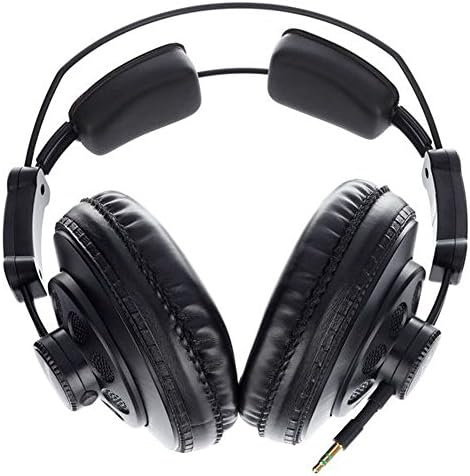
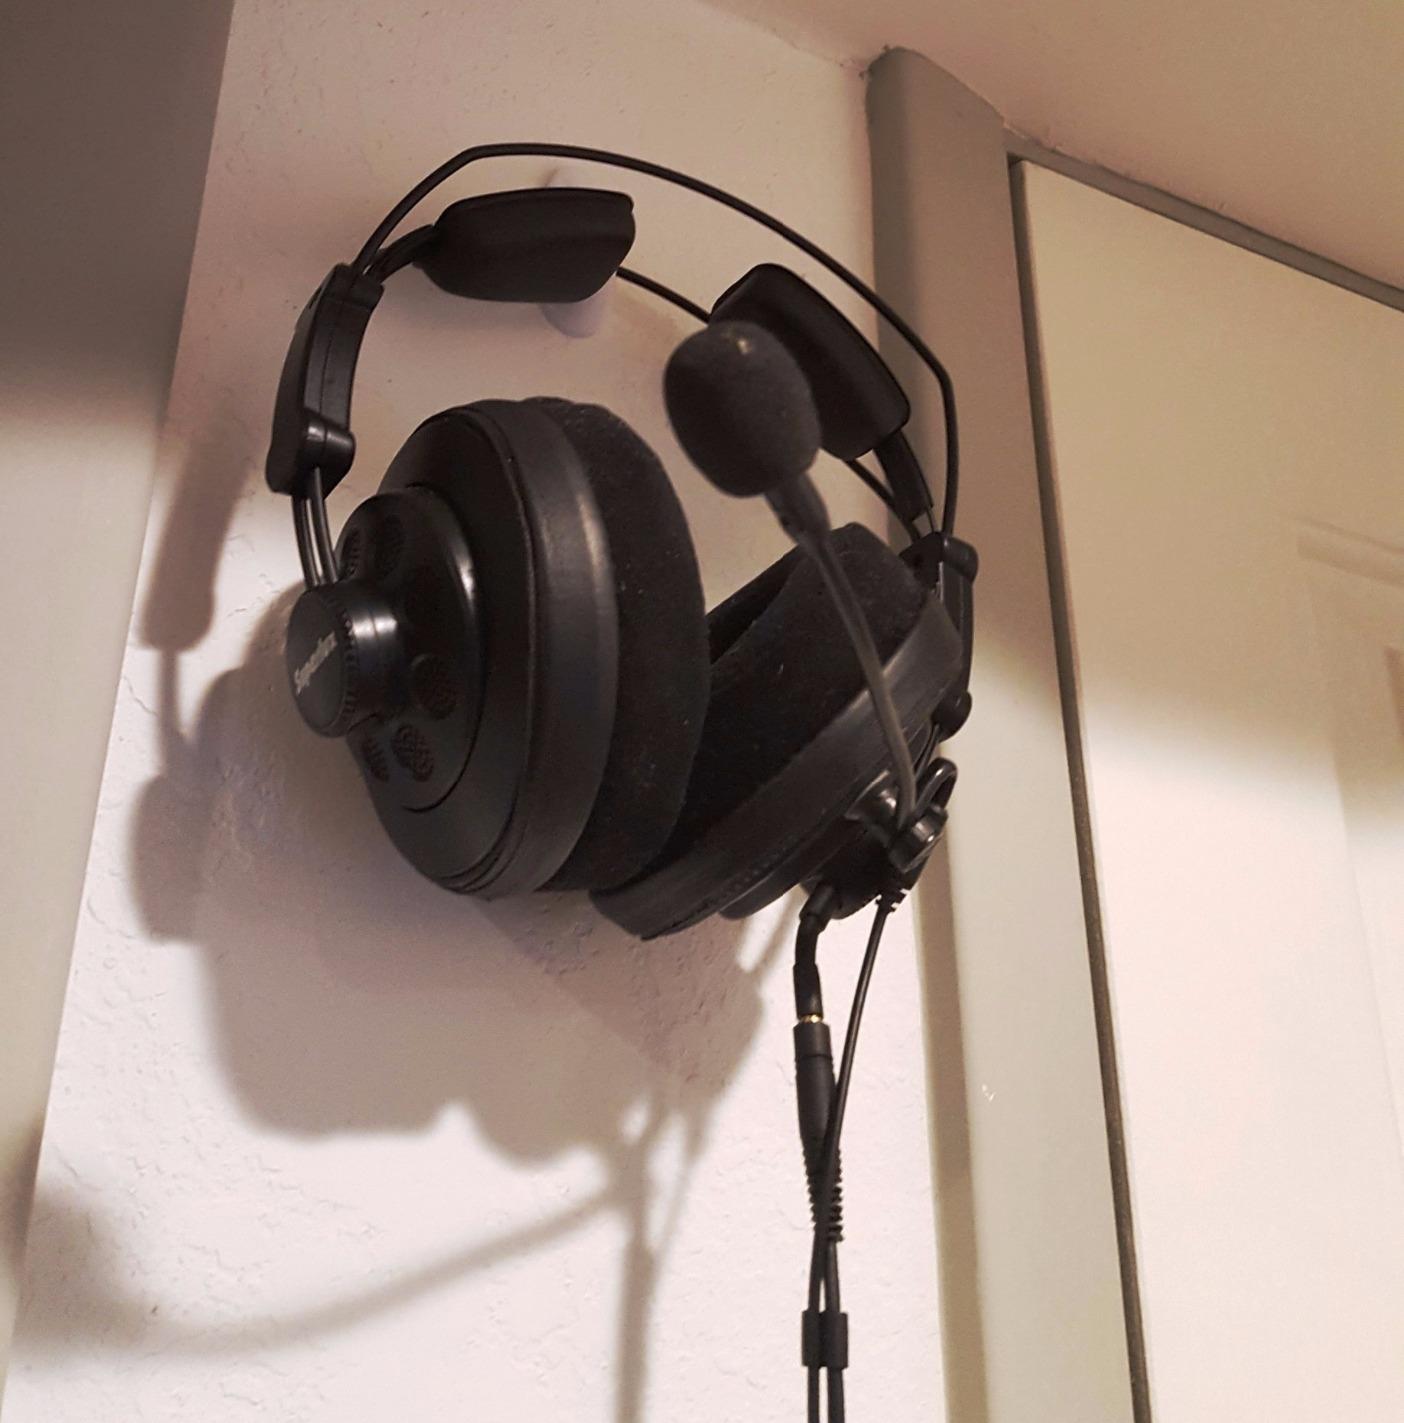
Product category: headphones
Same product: yes